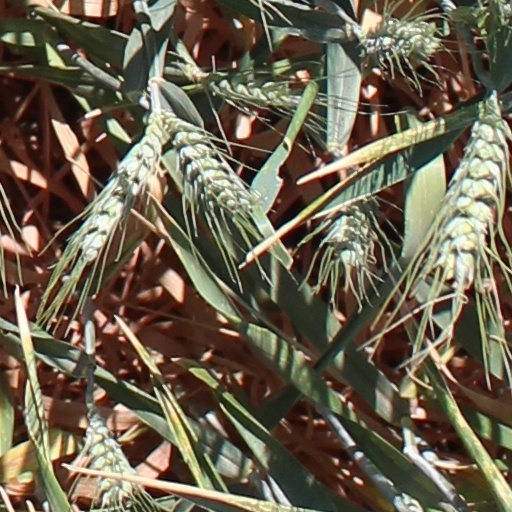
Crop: wheat